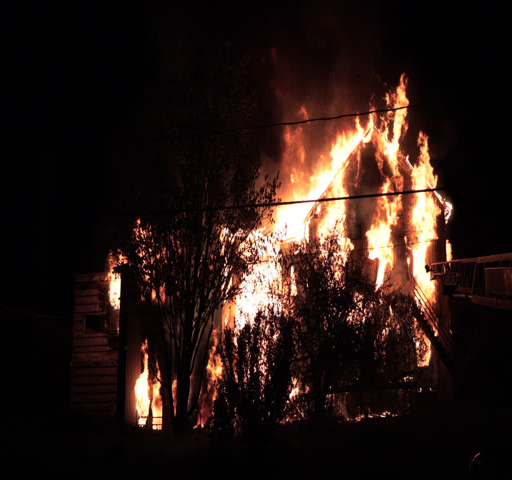
huge fire blazing in residential building .